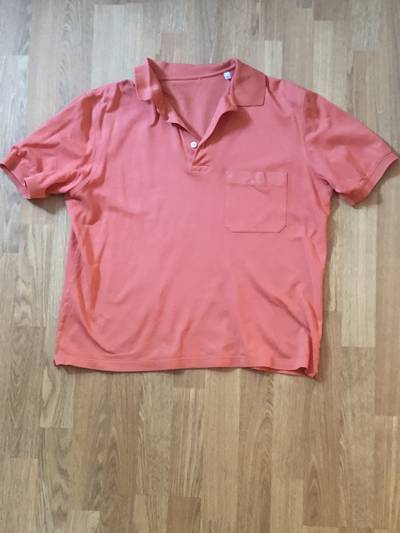
Waste category: clothes